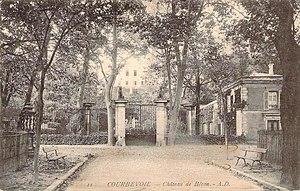
Courbevoie, Château de Bécon
Bécon-les-Bruyères est un lieu-dit du département des Hauts-de-Seine regroupant des quartiers de trois communes, en banlieue de Paris : le quartier de Bécon et le quartier des Bruyères. Il est approximativement inscrit dans le quadrilatère avenue Faidherbe, rue de Chanzy, la Seine au pont de Levallois, et rue du Cayla. Il est centré sur la gare de Bécon-les-Bruyères, située sur la ligne de Paris-Saint-Lazare à Versailles-Rive-Droite et sur la liaison omnibus de Paris-Saint-Lazare à Nanterre-Université.